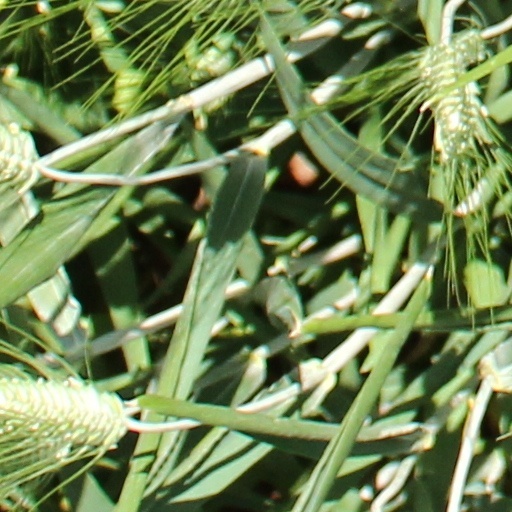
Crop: wheat